The Glory Guys

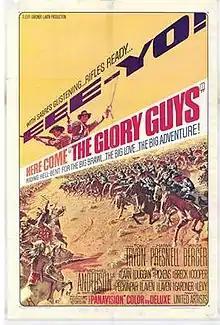
Original film poster by Frank McCarthy

The Glory Guys is a 1965 American Western Panavision film directed by Arnold Laven and written by Sam Peckinpah based on the 1956 novel "The Dice of God" by Hoffman Birney. Produced by Levy-Gardner-Laven and released by United Artists, the film stars Tom Tryon, Harve Presnell, Senta Berger, James Caan and Michael Anderson Jr.